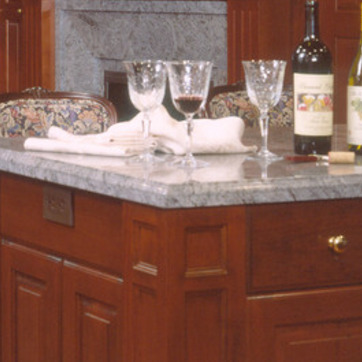
Material: polishedstone